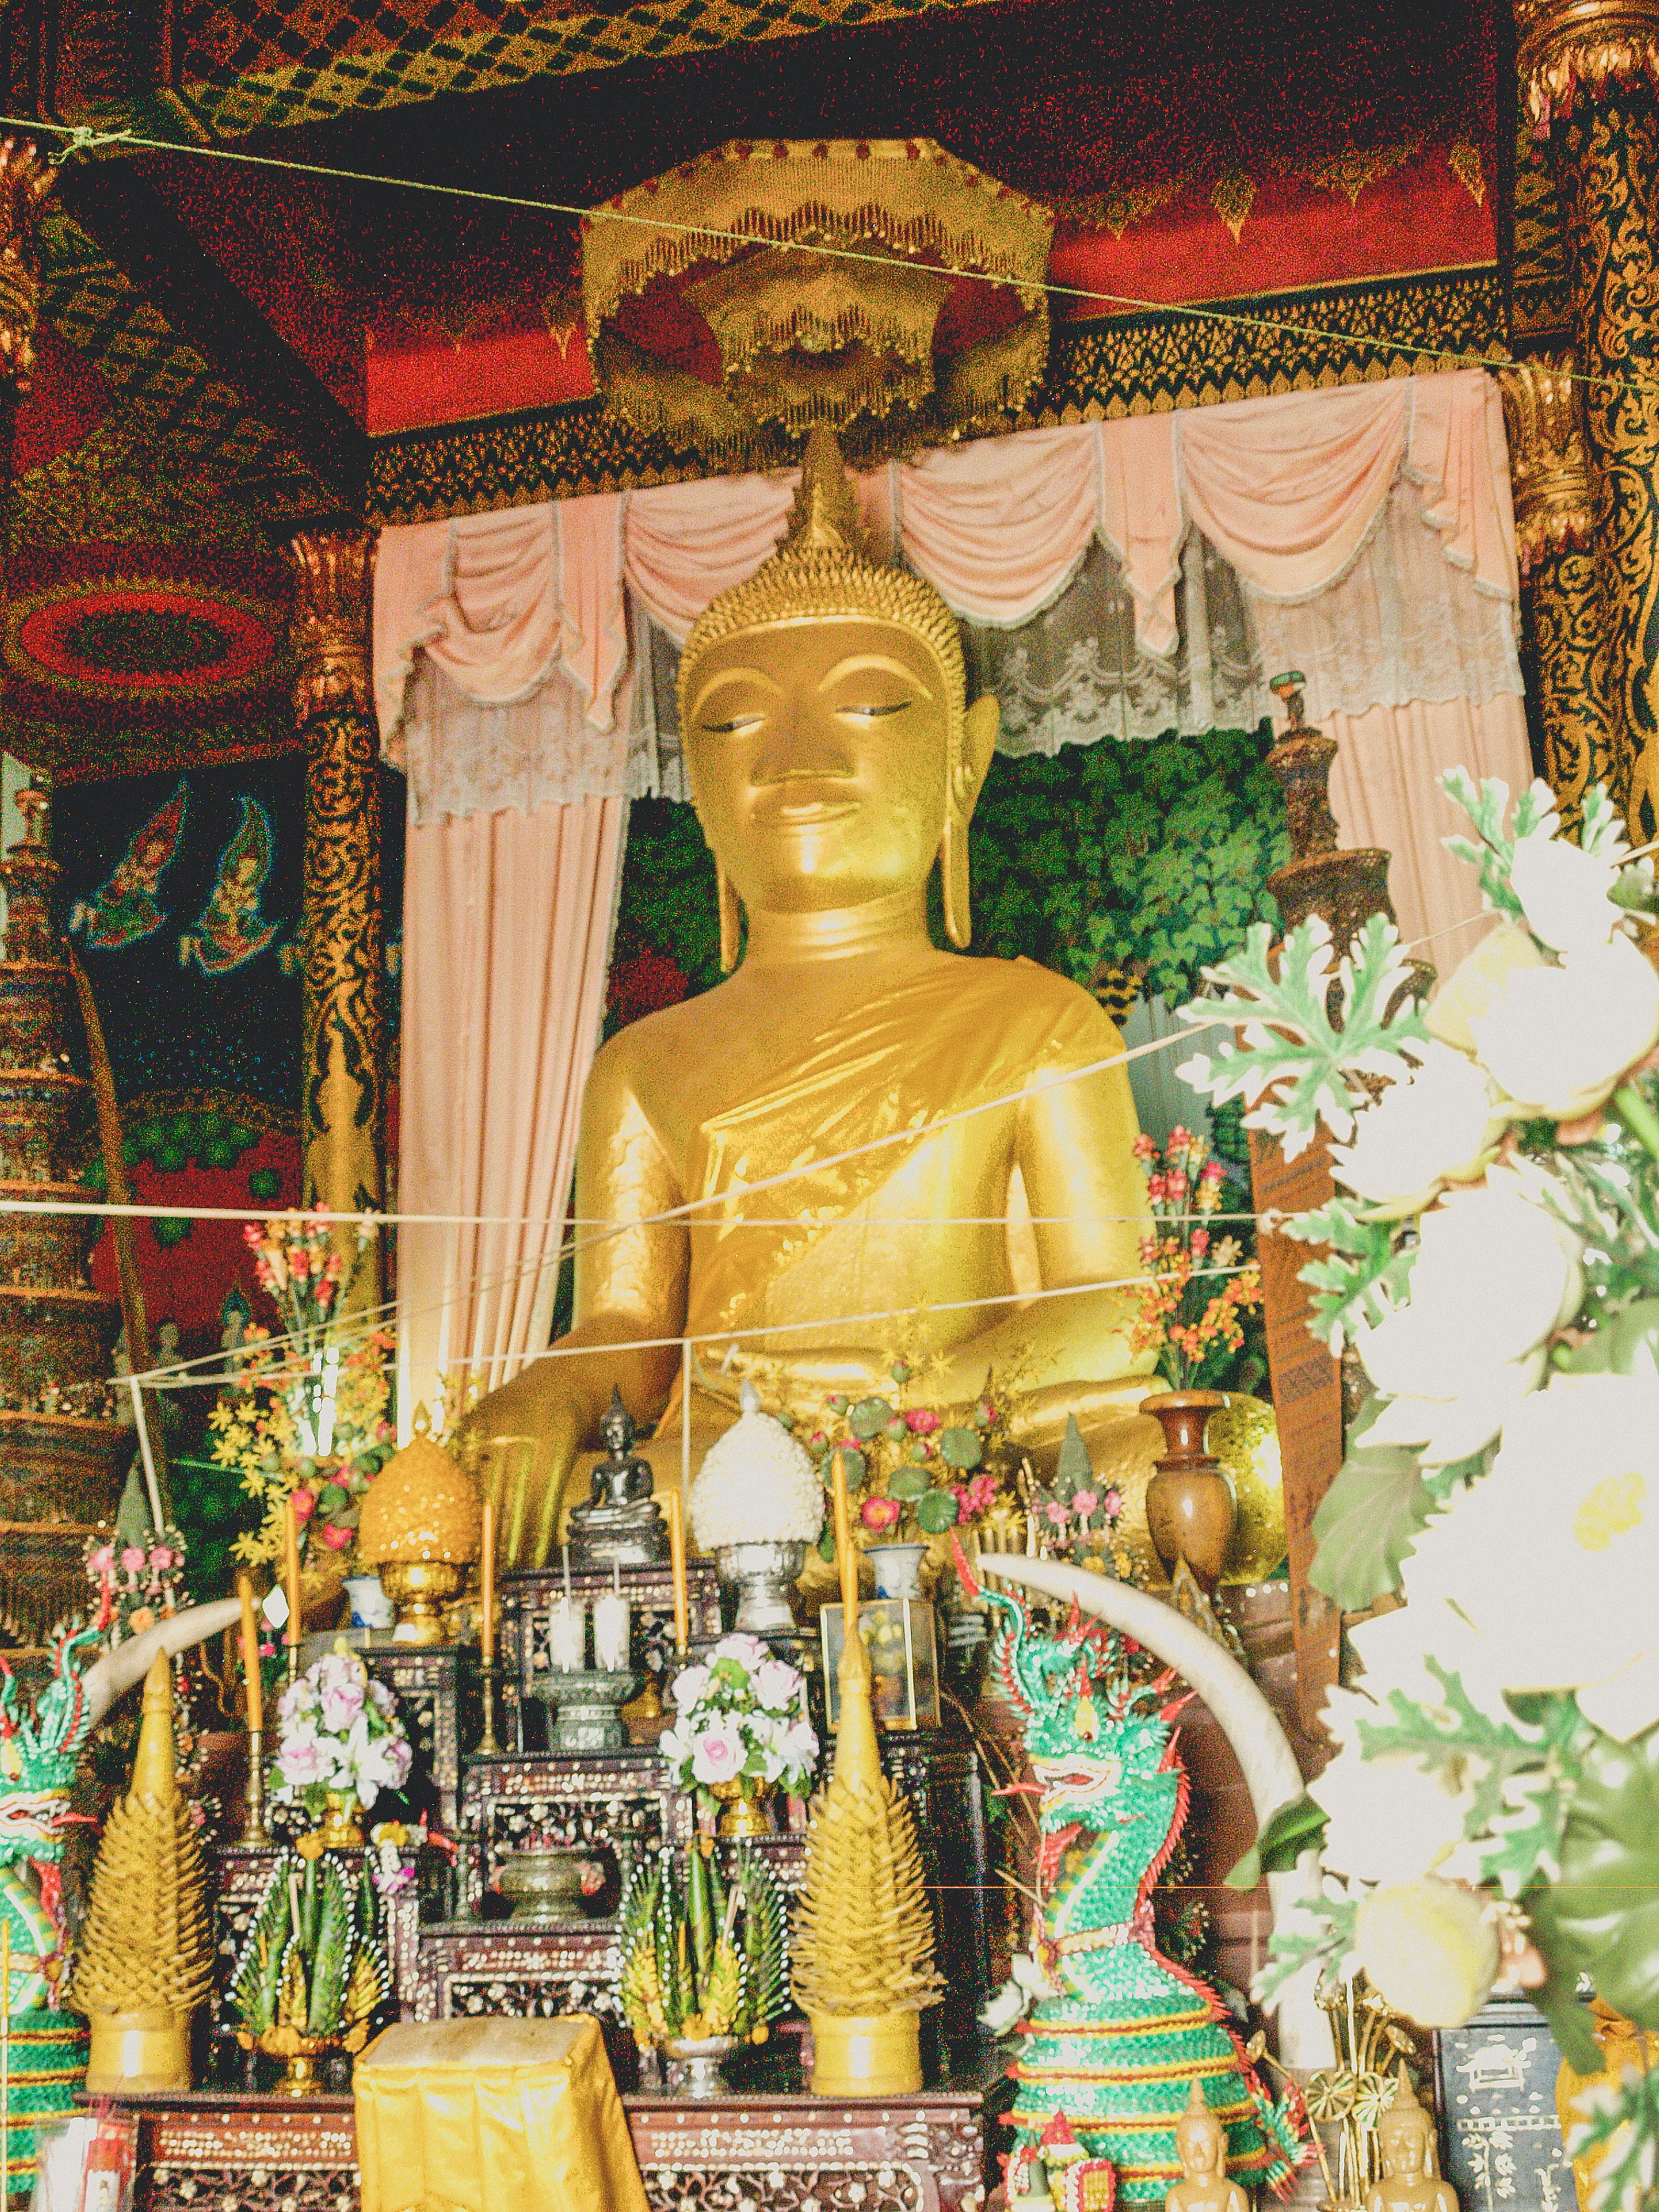
buddhism, statue, asia, religion, buddha, background, art, sculpture, buddhist, culture, thai, thailand, asian, gold, face, temple, old, white, religious, ancient, peace, meditation, head, faith, traditional, image, travel, peaceful, symbol, prayer, place of worship, shrine, wat, hindu temple, artwork